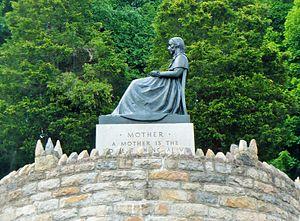
Ashland est un borough situé en limite des comtés de Columbia et de Schuylkill, en Pennsylvanie, aux États-Unis. En 2010, il comptait une population de 2 817 habitants. Il est incorporé en 1957.